Question: What is the plane doing?
Tambaya: Me jirgin saman yake yi?
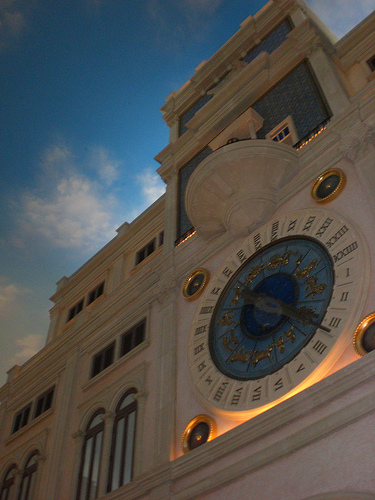
Answer: No plane.
Amsa: Babu jirgin sama.